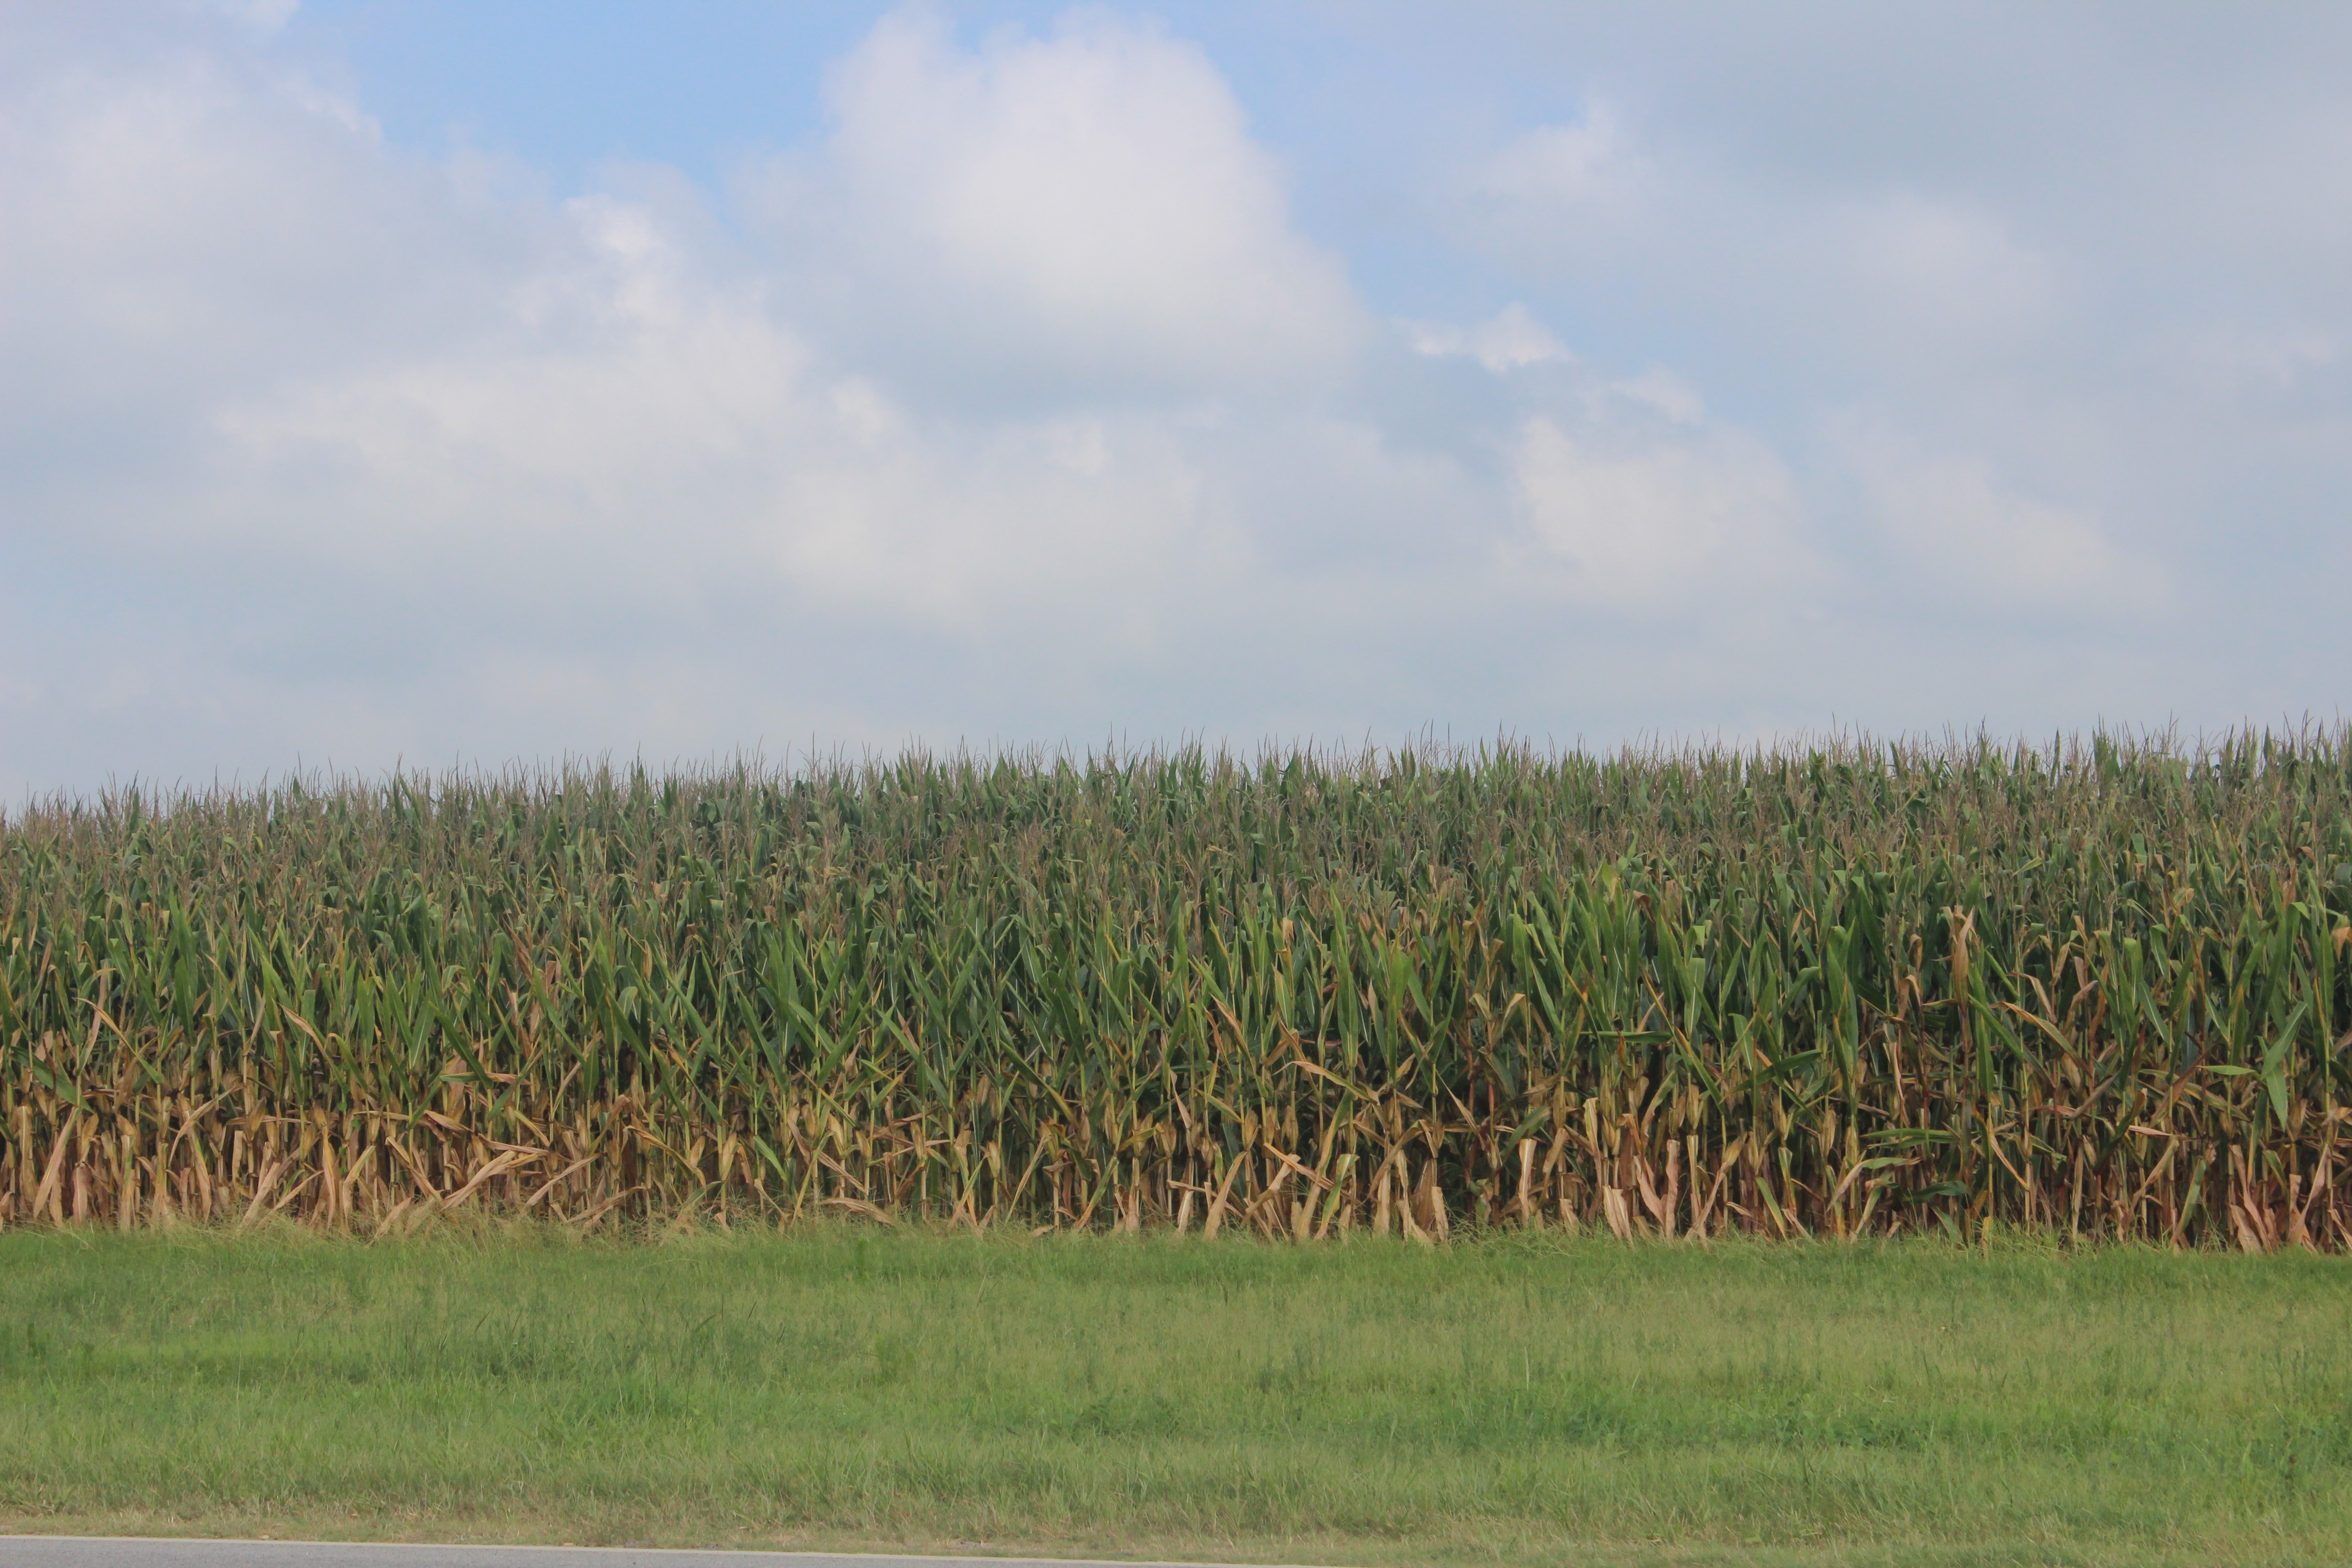
grass, horizon, marsh, field, meadow, prairie, crop, pasture, soil, agriculture, savanna, plain, grassland, wetland, habitat, ecosystem, steppe, salt marsh, rural area, paddy field, natural environment, grass family, phragmites, ecoregion